Noor Jahaan

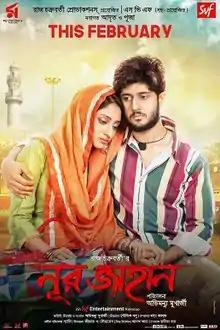
Noor Jahan film poster

Noor Jahaan is a 2018 Indo-Bangla joint production romantic thriller film written and directed by Abhimanyu Mukherjee, produced by Raj Chakraborty under the banners of Raj Chakraborty Production of India and Jaaz Multimedia of Bangladesh and co-produced by SVF Entertainment. The film features newcomer Adrit Roy and Puja Cherry in the lead roles. It is a remake of the 2015 Marathi film "Sairat" and was shot in Krishnath College School, Berhampore.